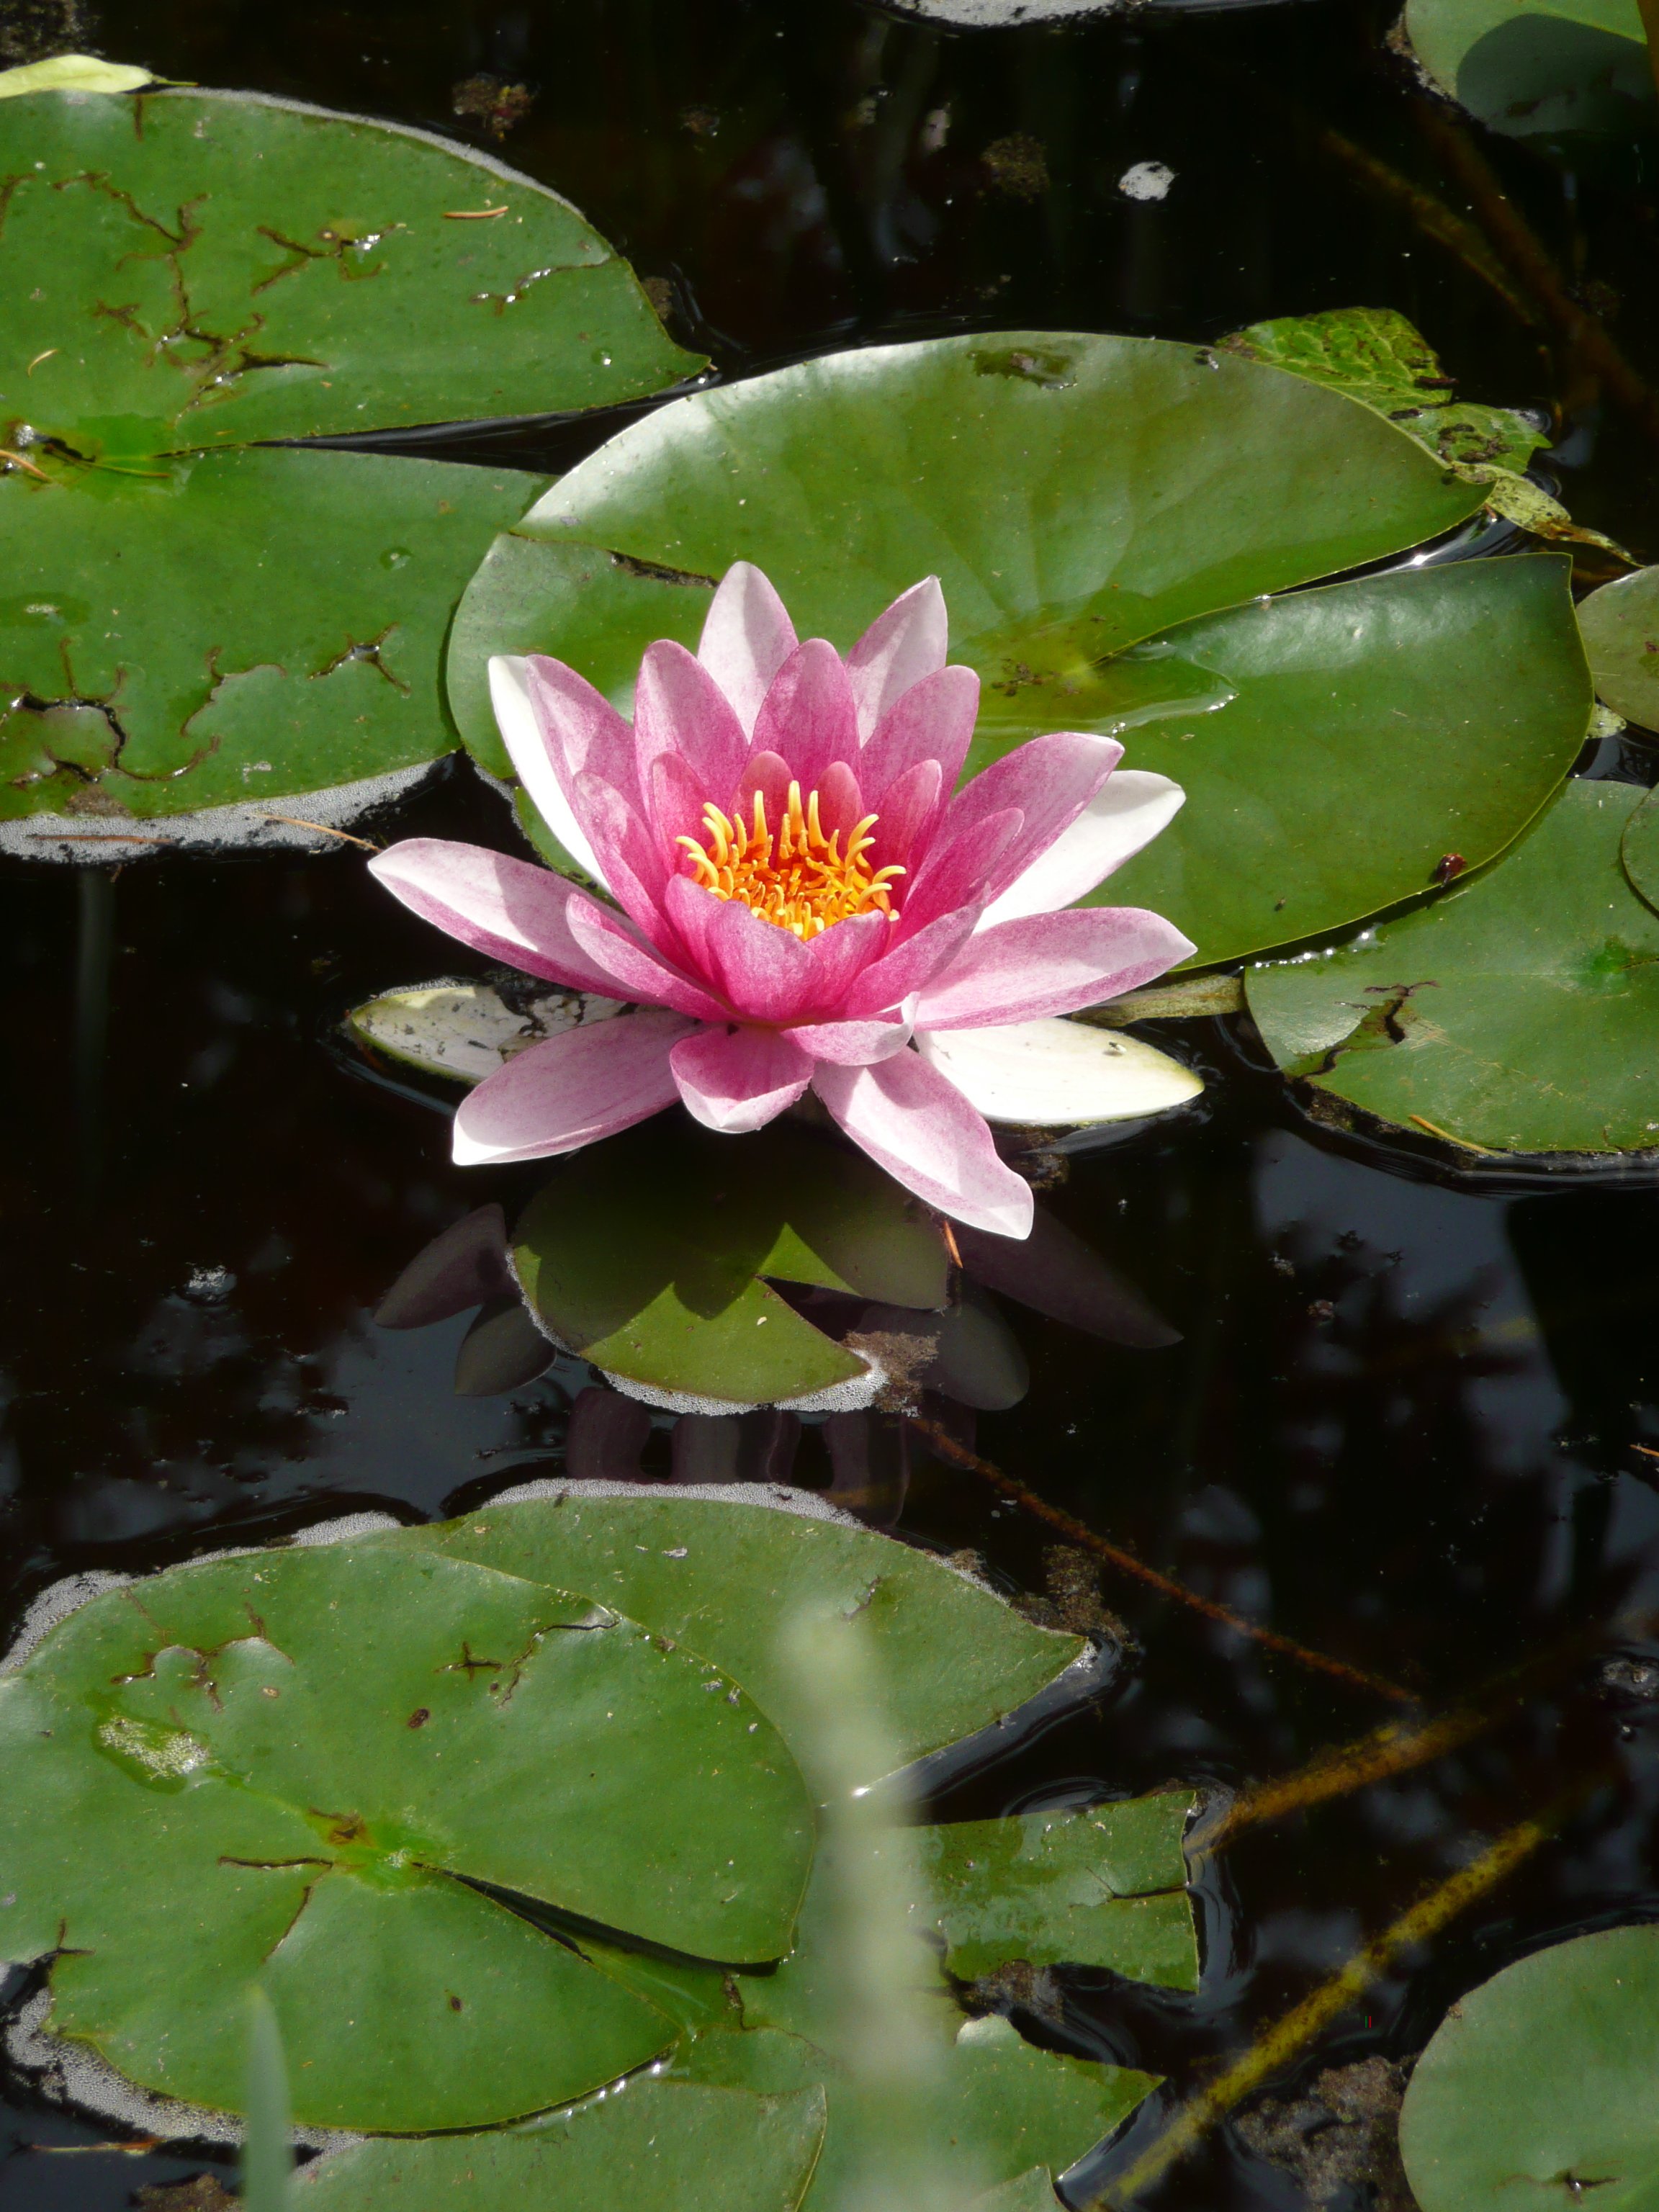
nature, blossom, plant, leaf, flower, petal, bloom, pond, green, botany, garden, sacred lotus, aquatic plant, flora, water lily, lotus, macro photography, flowering plant, land plant, lotus family, hedgehog cactus, nymphea